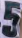
Number: 5